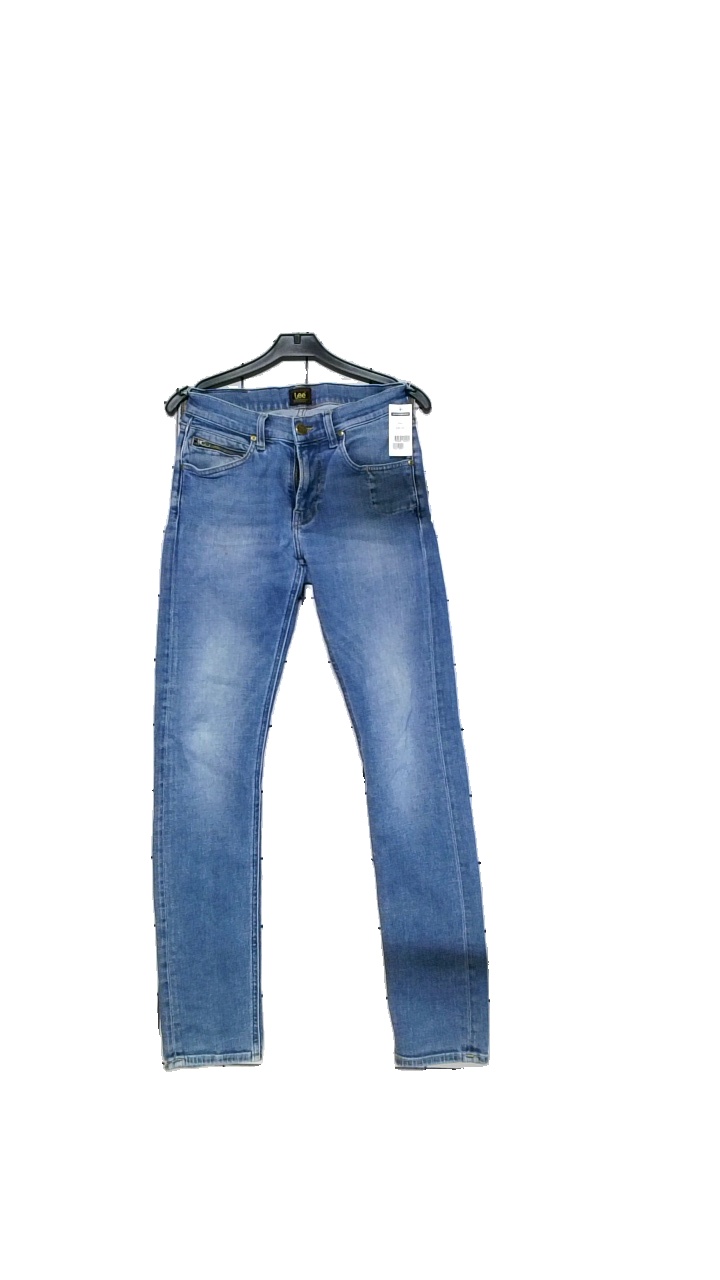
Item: Jeans (Unisex)
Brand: Lee
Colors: Blue
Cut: Tight
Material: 90.5% cotton, 8% lyocell, 1.5% elastane
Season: All
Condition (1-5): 4
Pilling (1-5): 4
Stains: Minor
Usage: Reuse
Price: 150-250